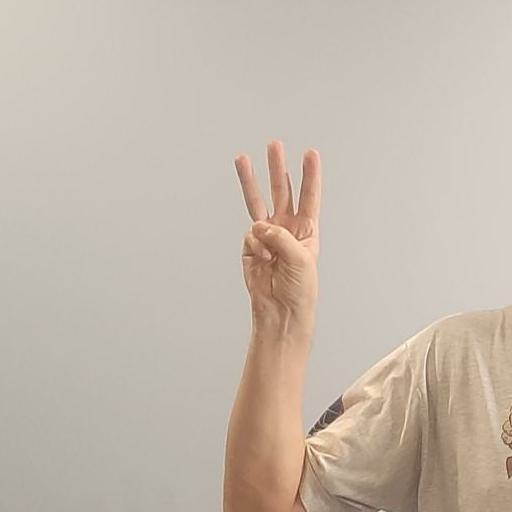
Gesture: three